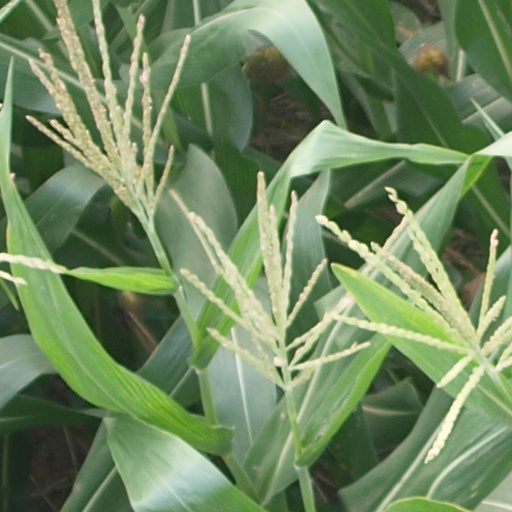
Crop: maize; corn